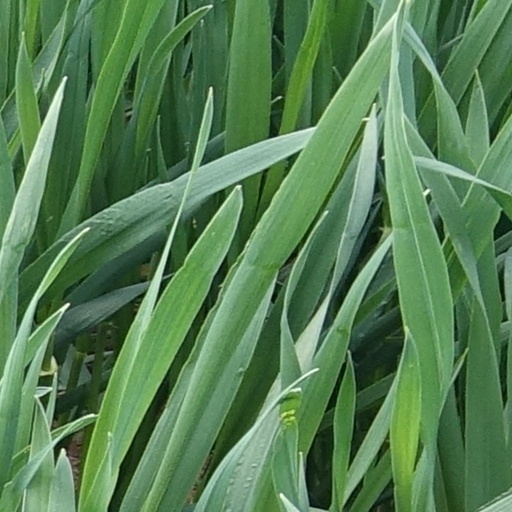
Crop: wheat